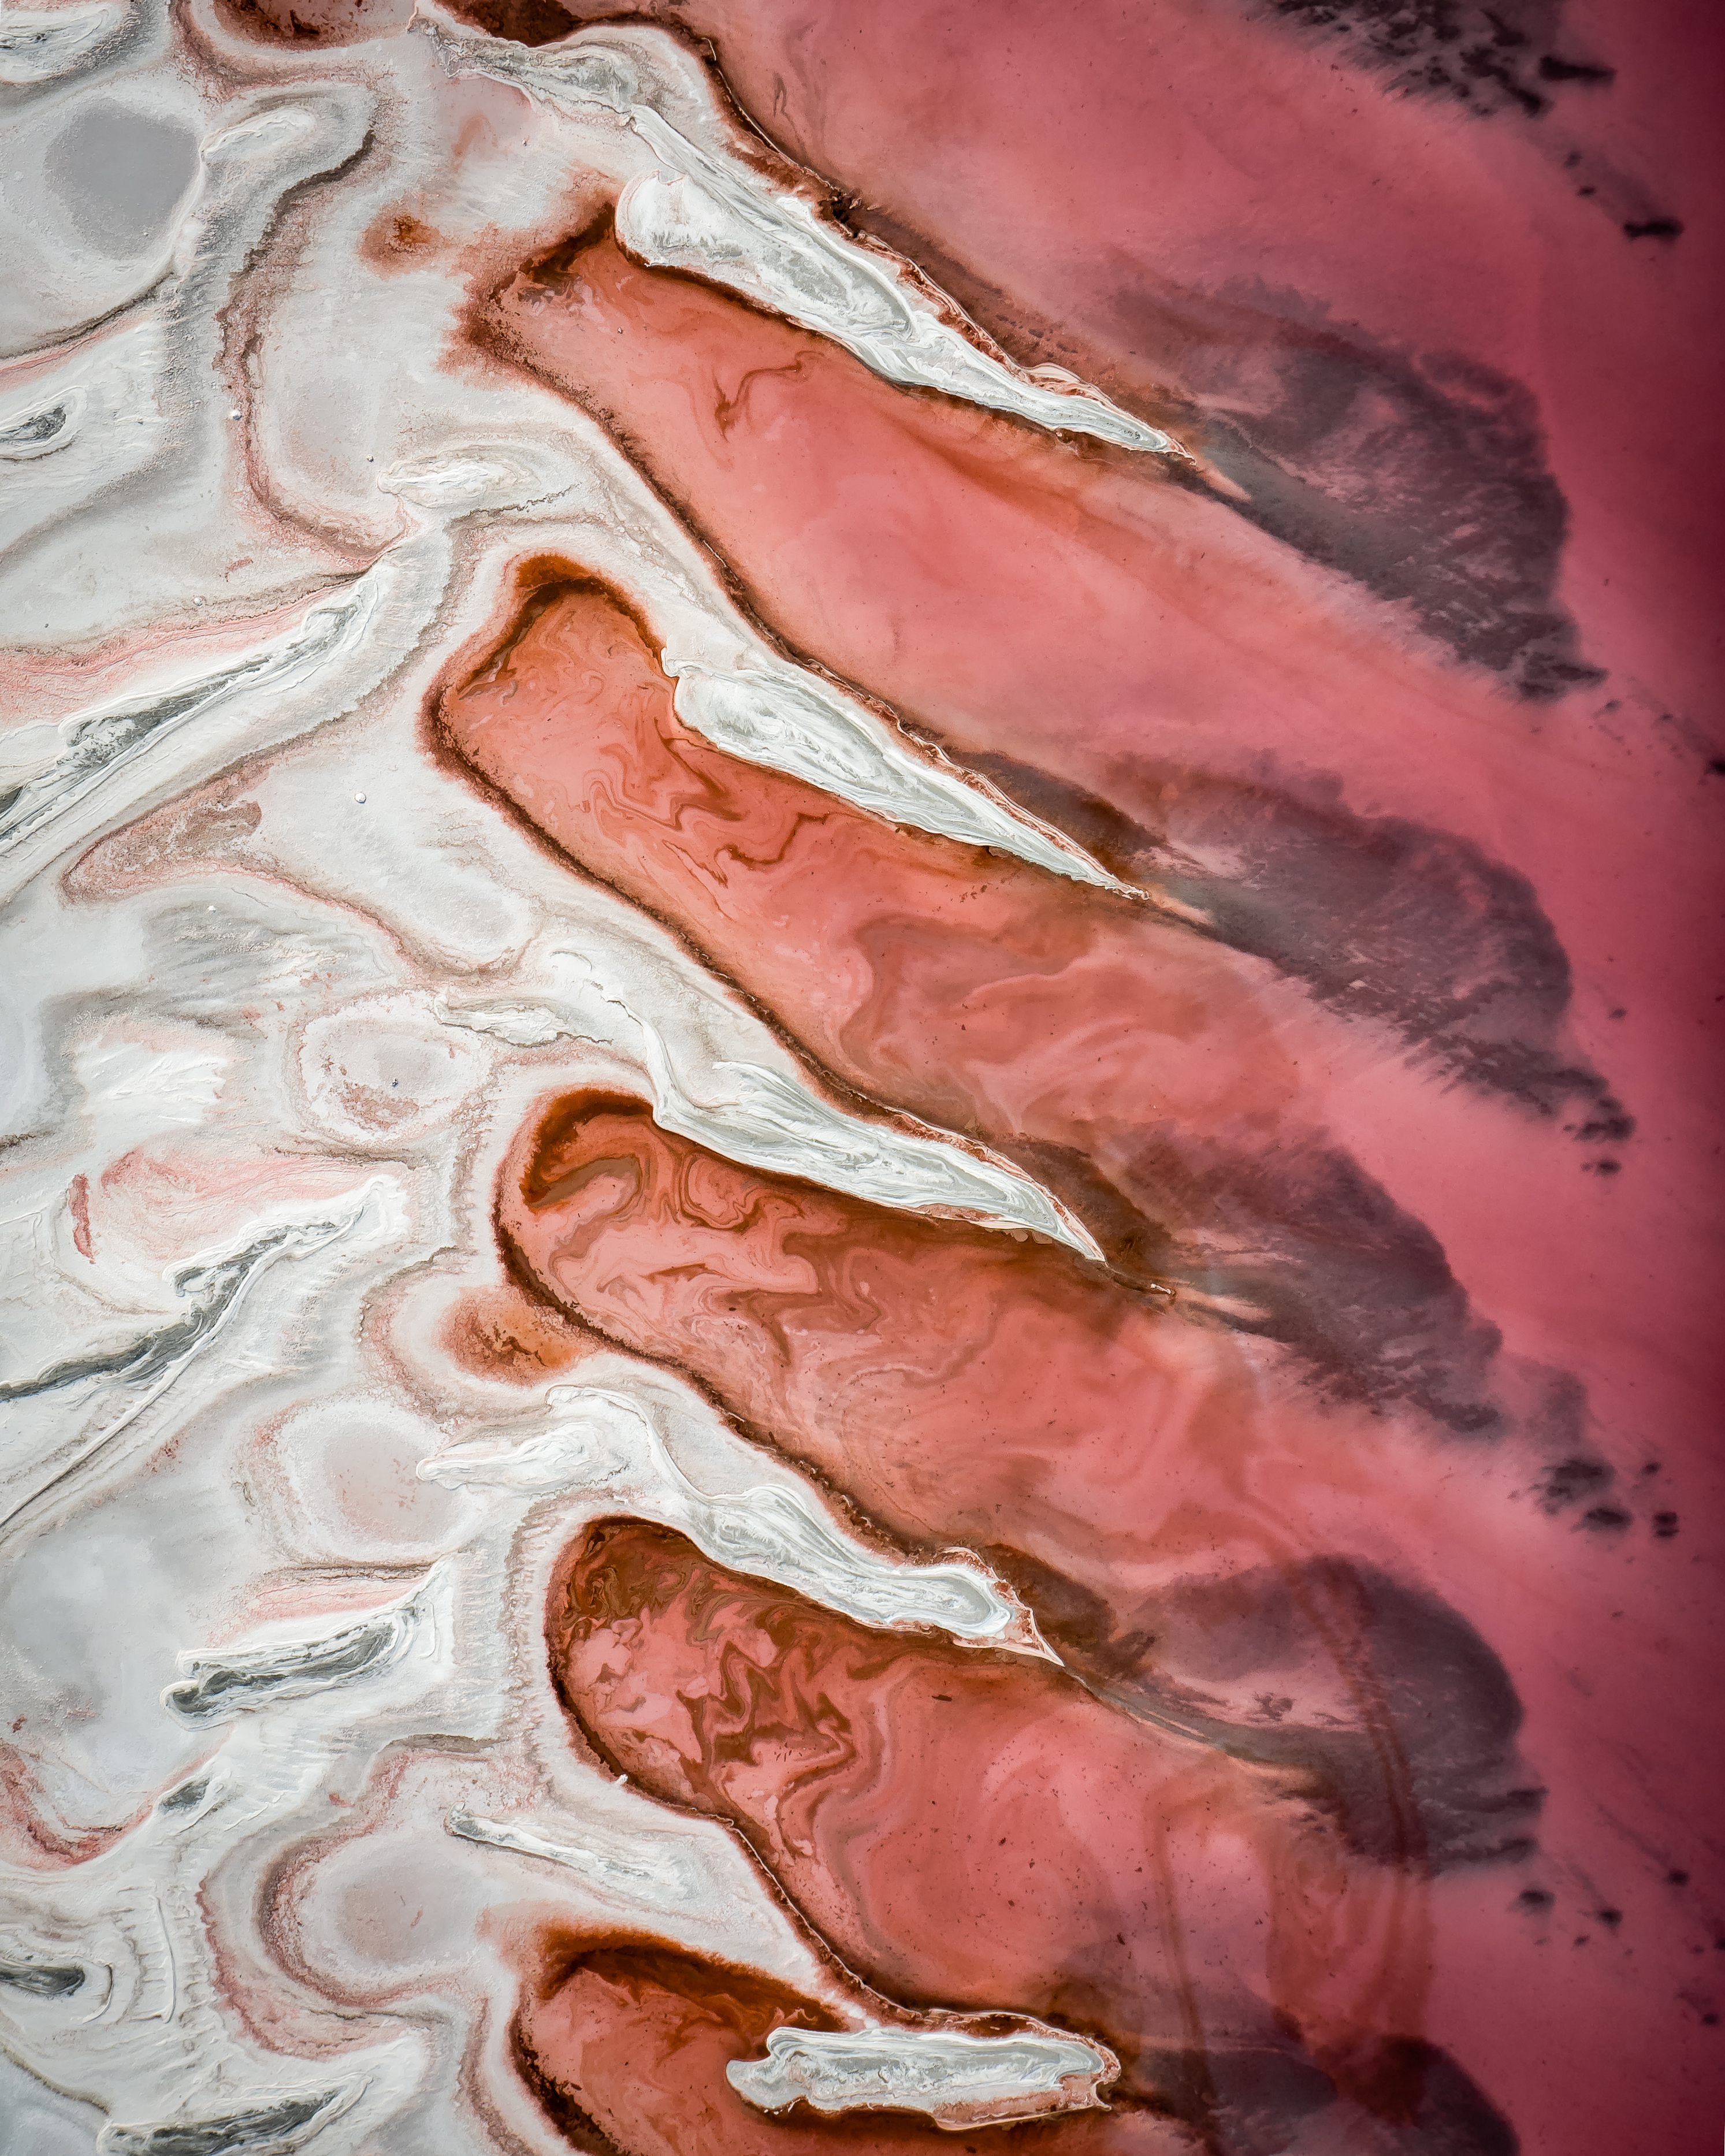
vertebrate, muscle, mouth, organ, human body, jaw, organism, gesture, pink, human anatomy, wood, painting, animal product, art, close up, peach, foot, service, bone, seafood, meat, human leg, illustration, pattern, fish, drawing, flesh, rock, visual arts, ingredient, artwork, figure drawing, watercolor paint, medical imaging, claw, metal